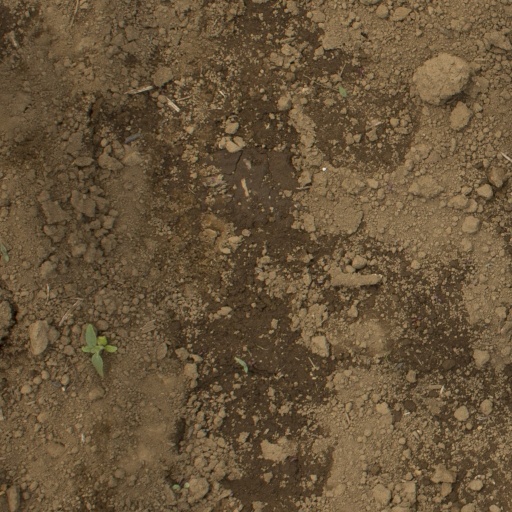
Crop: Jerusalem artichoke